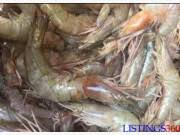
Lii nag mu nekk ay crevettes yu ñorul, crevettes yi ñu .mp3agul. Crevettes nag dafa nekk benn jën boo xamente ni ci géej bi lañ koy gis. Bari na nag  ci Senegaal te neex lool. Moom nag boo demee ca "restaurant" ya dinga ko fa fekk ndaxte nit ñi bëgg nañu lool di ko jëfandikoo.